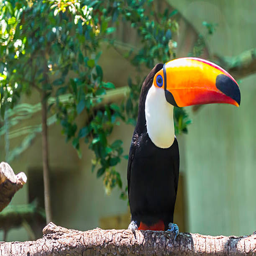
biological species on a branch